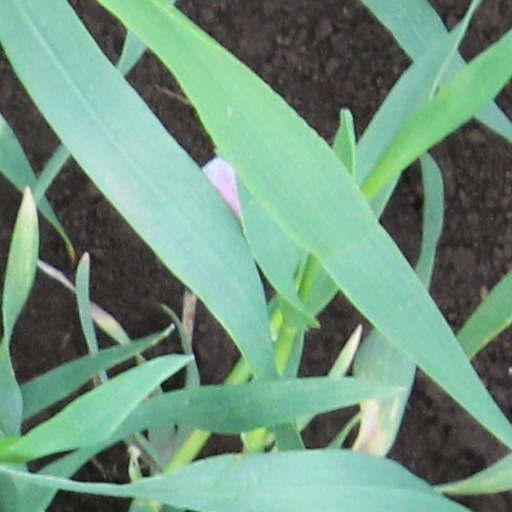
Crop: wheat